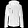
Label: Coat